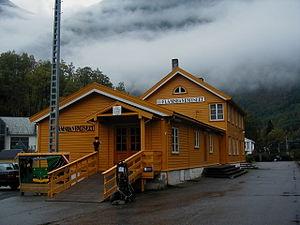
La gare de Flåm est une gare ferroviaire située au village de Flåm sur la commune d'Aurland dans le comté de Sogn og Fjordane.